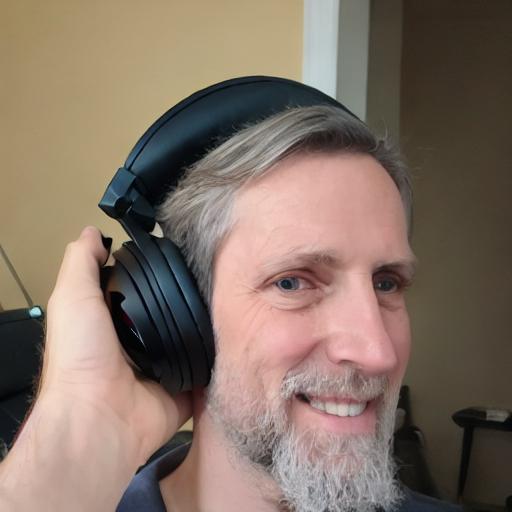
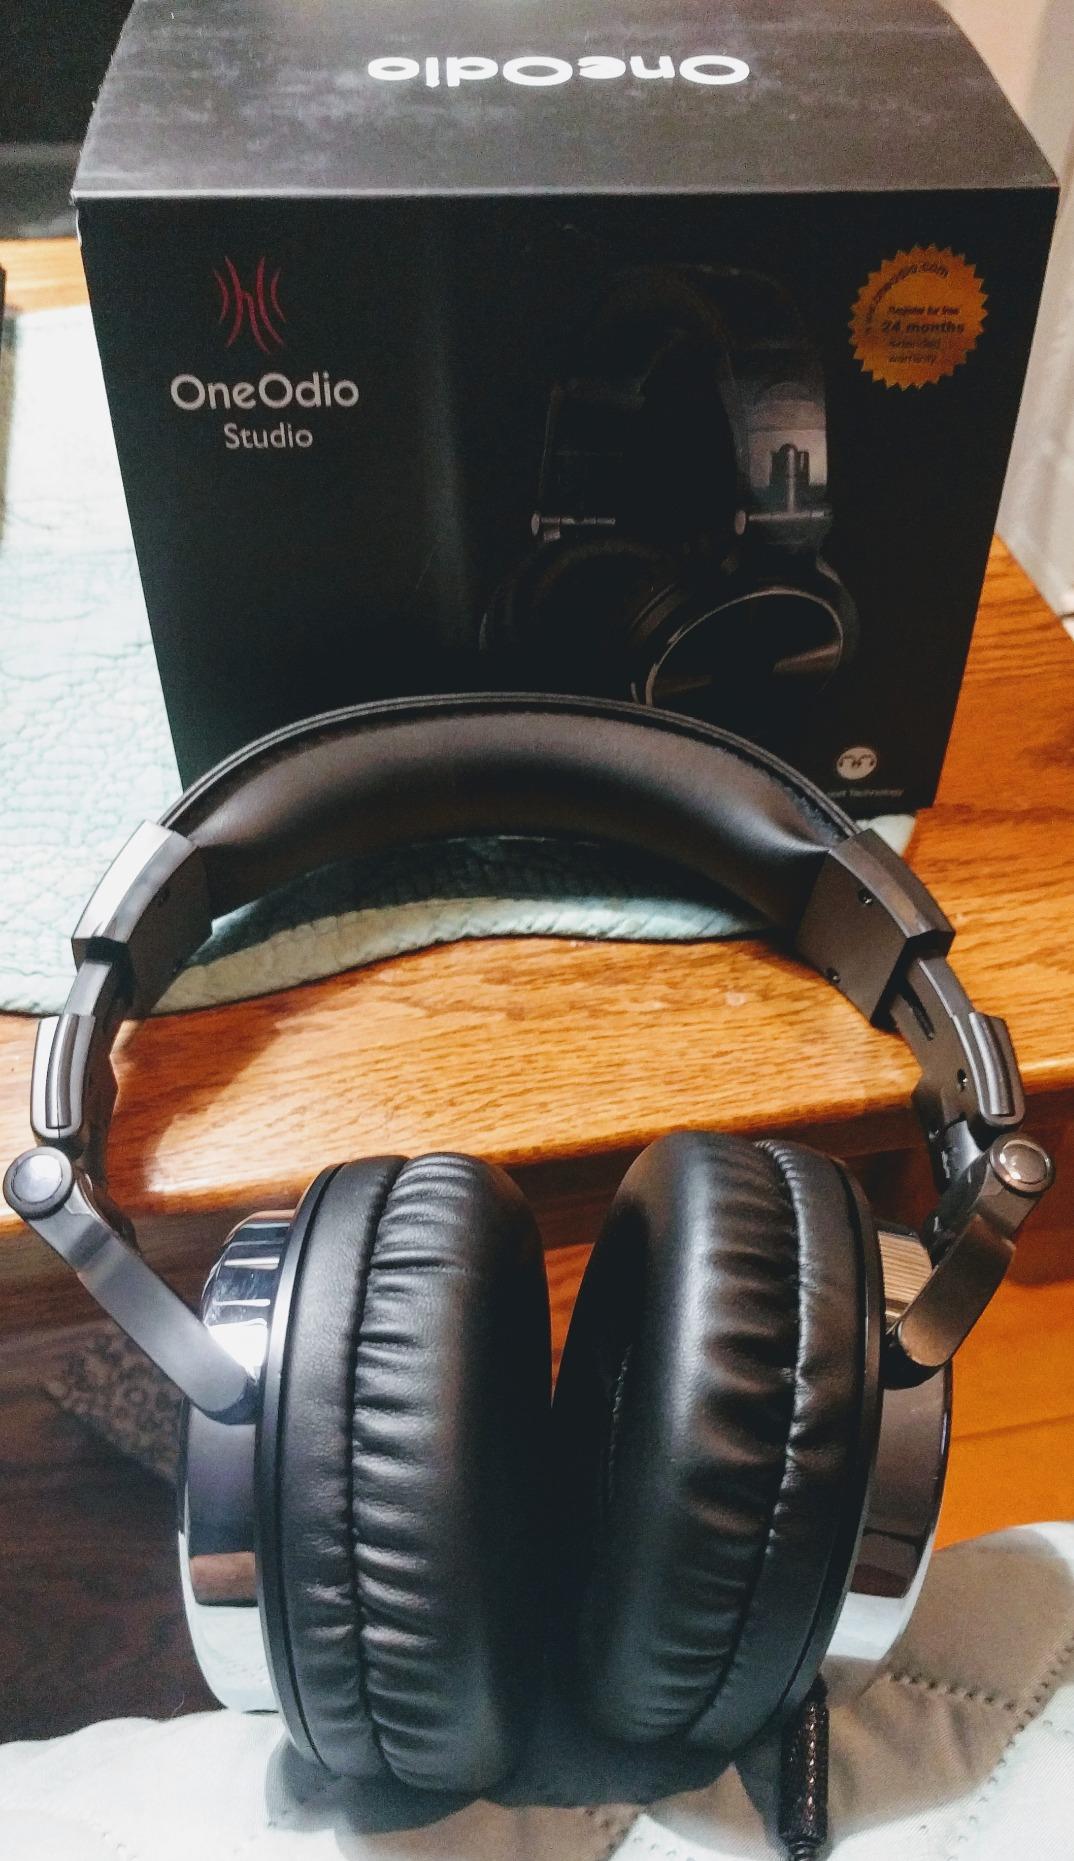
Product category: headphones
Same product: no